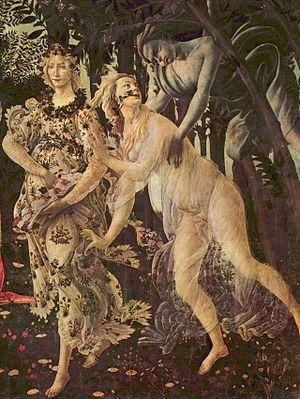
Zéphyre est un acte de ballet composé par Jean-Philippe Rameau.